Witten-Annen Nord station

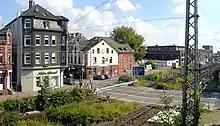
Level crossing at the end of the station

The station is currently classified as a category 6 station. It is considered as a halt ("Haltepunkt") from an operational point of view, as the last crossover was removed in May 2006. The code for the operating point is EWIA (E = former railway division of Essen, Wi = Witten, A = Annen Nord) and its international station number is 8006510.